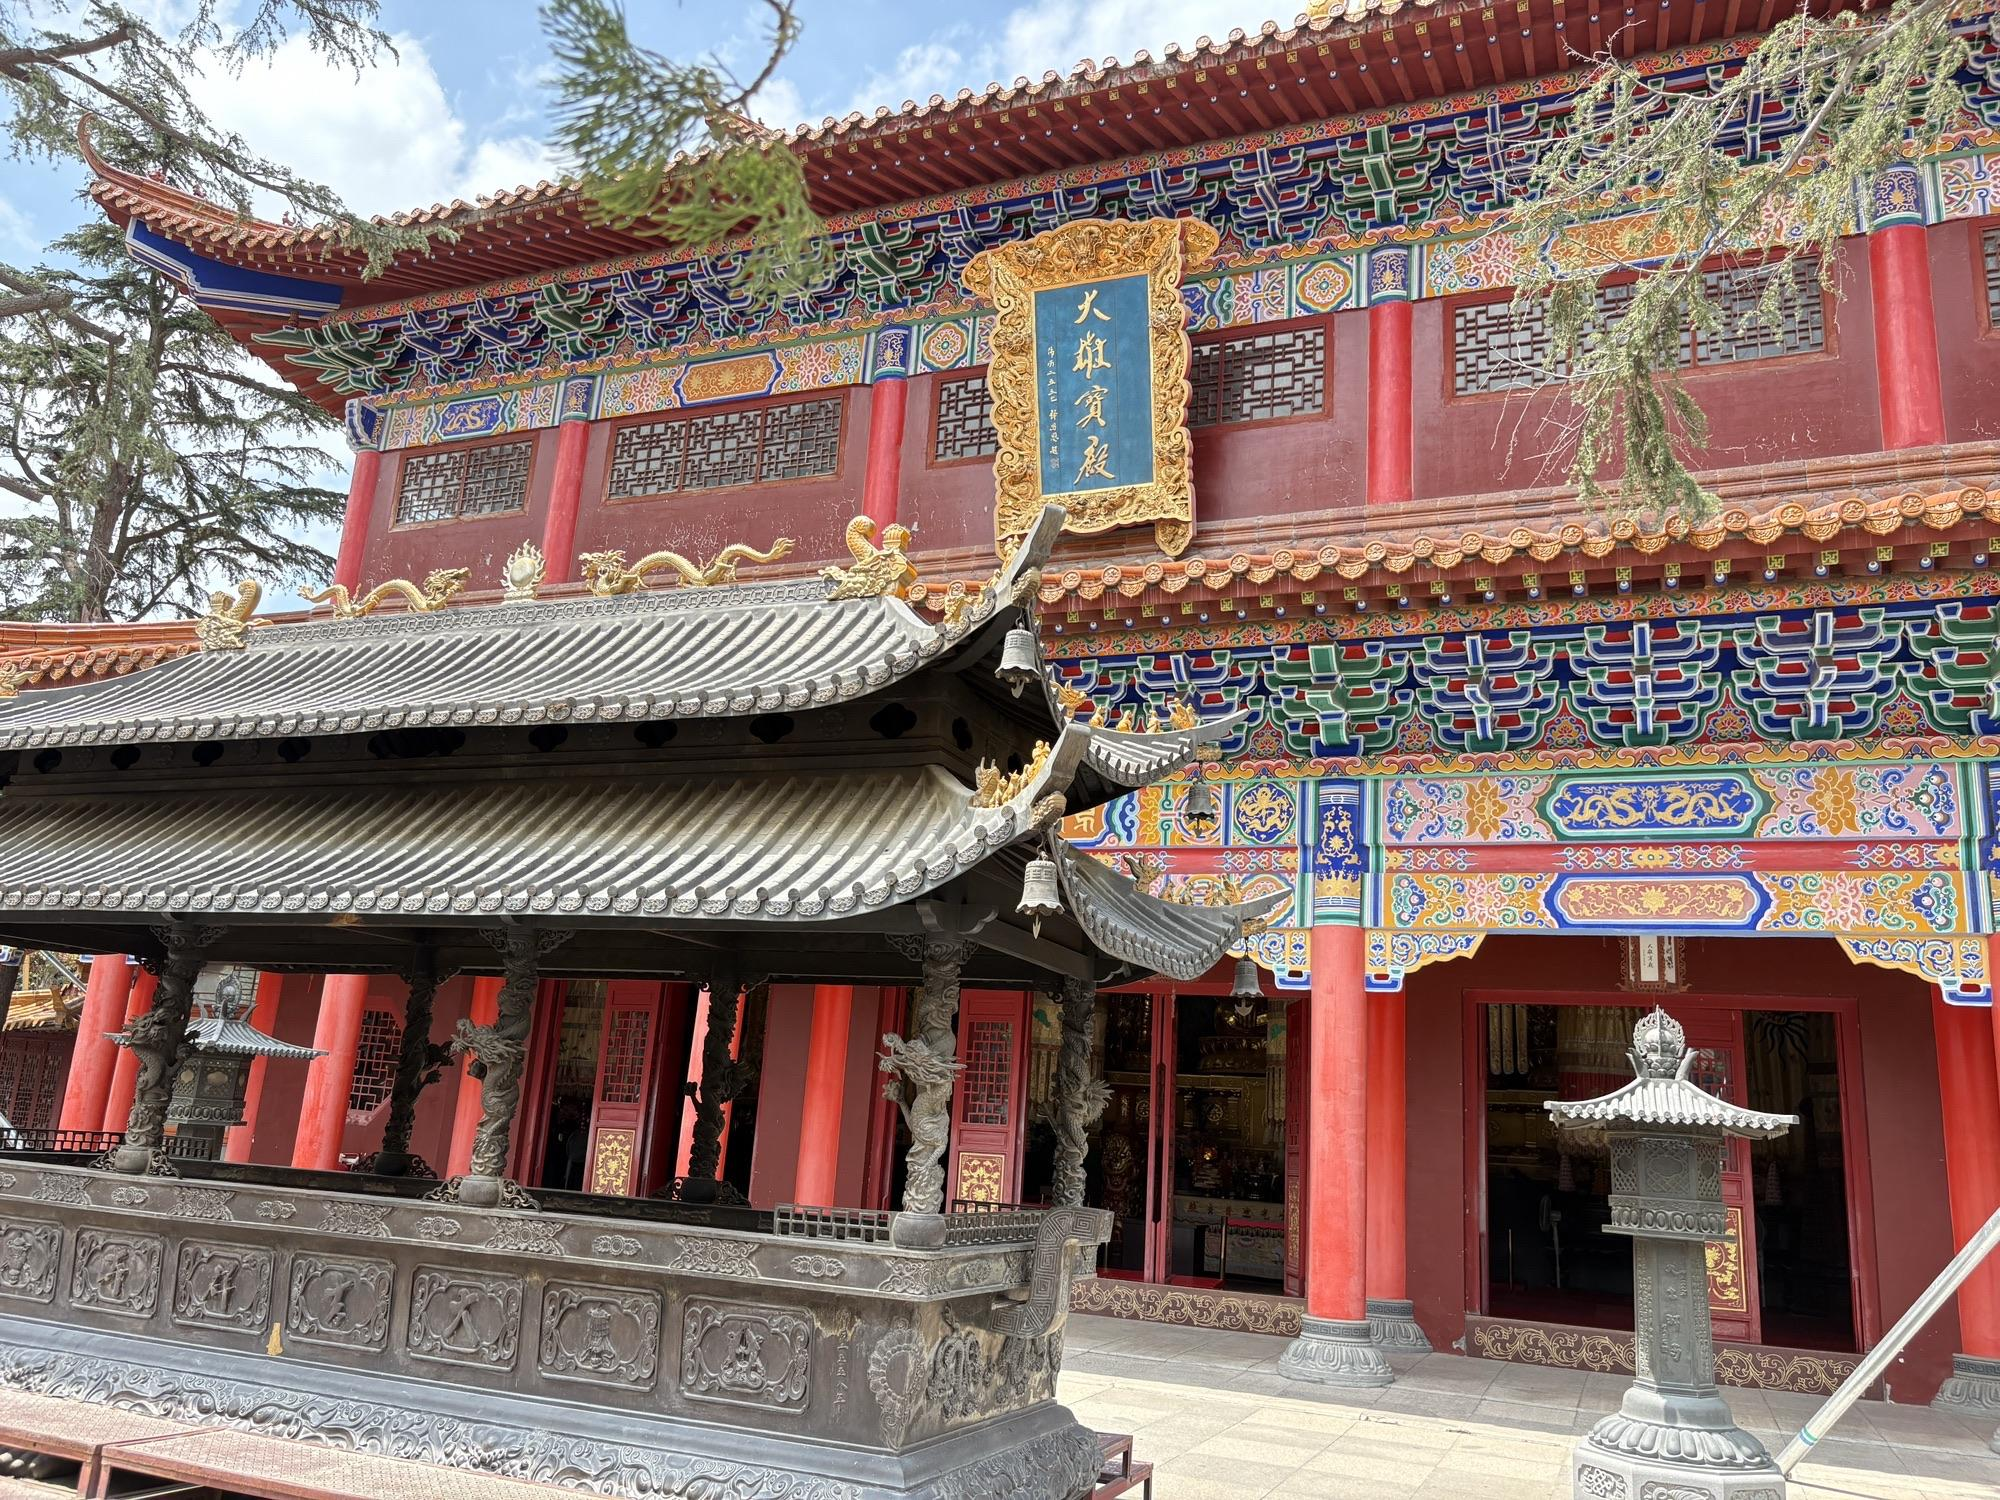
地标名称：大吉祥寺
所在城市：淮安市·洪泽区